Galicians

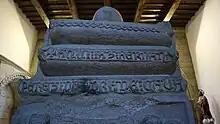
"Aqui jaz Fernan Perez d'Andrade" (here lies Fernán Pérez de Andrade), 1397 CE

The largest surname group is the one derived from toponyms, which usually referred to the place of origin or residence of the bearer. These places can be European countries (as is the case in the surnames Bretaña, Franza, España, Portugal) or nations (Franco, "Frenchman"); Galician regions (Bergantiños, Carnota, "Cavarcos", Sanlés); or cities, towns or villages, which gave origin to a few thousand surnames. Another related group is formed with the preposition "de", usually contracted with the definite article as "da" or "do", and a common appellative: "Dacosta" (or Da Costa), "of the slope", "Dopazo" or "Do Pazo" ("of the palace/manor house"); "Doval", "of the valley" (cfr. French Duval), "Daponte" ("of the bridge"), "Davila" ("of the town", not to be confused with Spanish Dávila), "Daporta" ("of the gate"); Dasilva ("of the forest"), "Dorrío" ("of the river"), "Datorre" ("of the Tower"). Through rebracketing, some of these surnames gave origin to others such as Acosta or "Acuña".